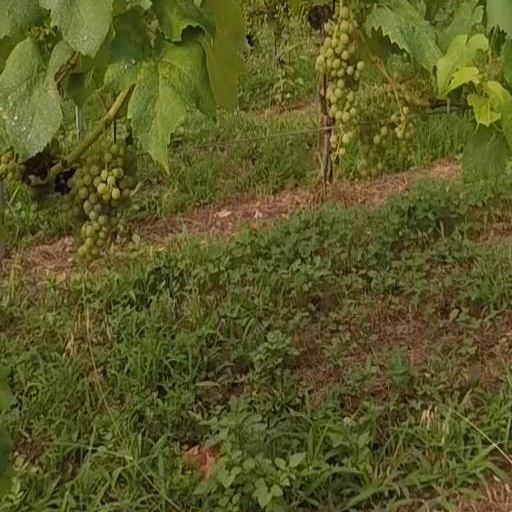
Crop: grape